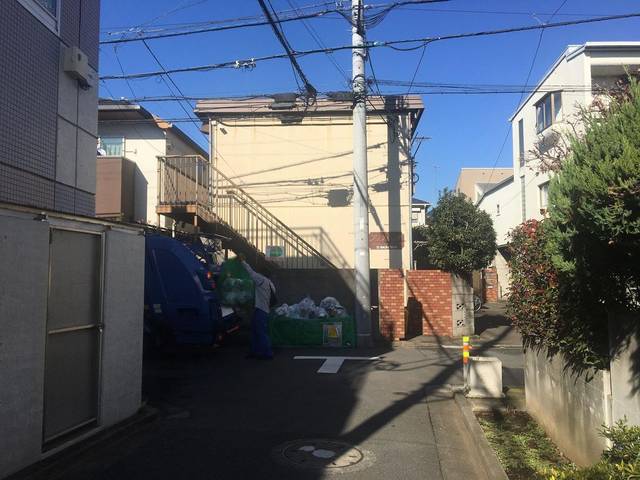
Region: Japan
Coordinates: 35.708, 139.596